The Scout Association

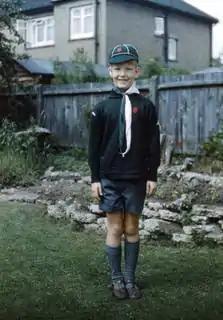
Wolf Cub uniform in 1960

In "Scouting for Boys", Baden-Powell recommended a distinctive and practical uniform that was "very like the uniform worn by my men when I commanded the South African Constabulary". This in turn, seems to have been derived from the dress adopted by Baden-Powell in the Second Matabele War of 1896, influenced by his friend and colleague, Frederick Russell Burnham. The original Boy Scout uniform consisted of a khaki shirt and shorts, a neckerchief or "scarf", campaign hat and a Scout staff. At the formation of the Wolf Cub section in 1916, Baden-Powell wanted to make the younger boys totally distinct from the older Boy Scouts; the result was a green woollen jersey, shorts, neckerchief and a green cricket cap with gold piping. In 1946, the new Senior Scout section were allowed to wear a maroon beret instead of the hat; a green beret became an option for the Boy Scout section in 1954.